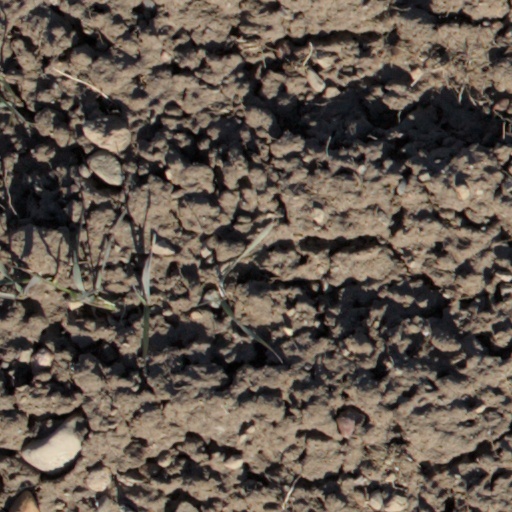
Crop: wheat